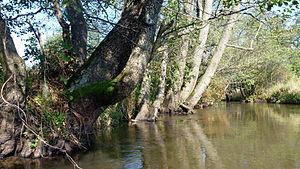
Le Wieprz est une rivière du centre-est de la Pologne, affluent de rive droite du fleuve la Vistule.